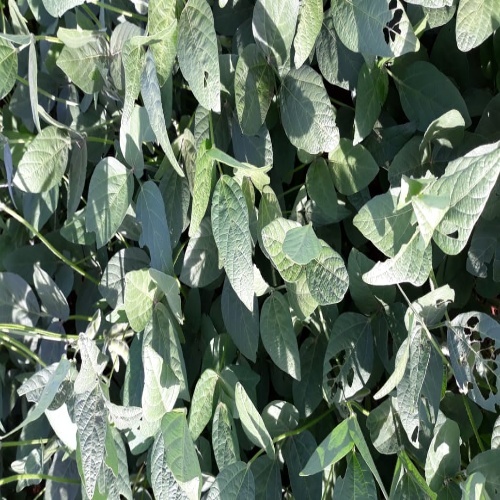
Label: Caterpillar